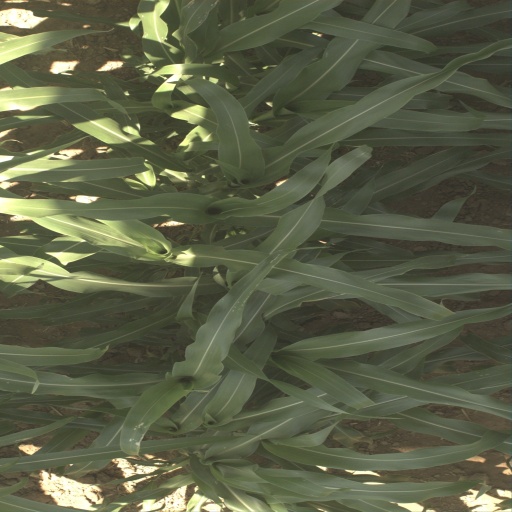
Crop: sorghum